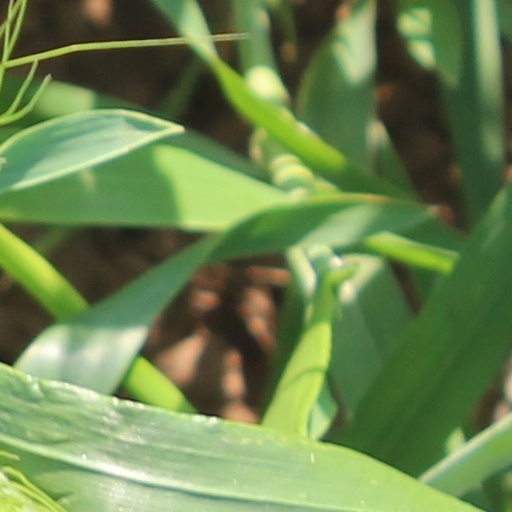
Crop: wheat